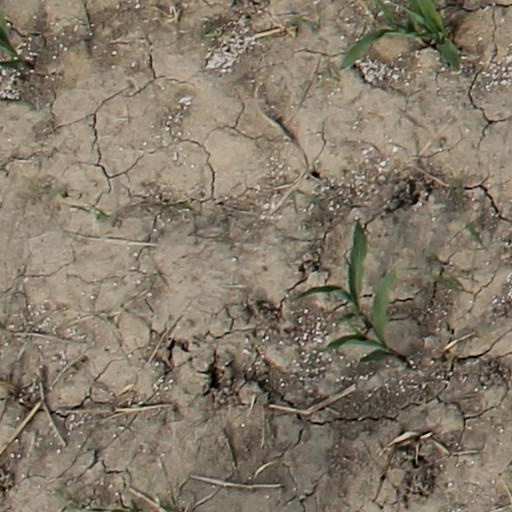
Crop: maize; corn